Daring Tact

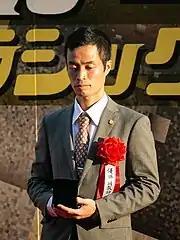
Daring Tact's trainer Haruki Sugiyama

On 8 February 2020 Daring Tact began her second campaign in the Listed Elfin Stakes over 1600 metres at Kyoto. She came from tenth place on final turn before showing "top-class acceleration" to take the lead 100 metres from the finish and drew away to win by four lengths. Her trainer Haruki Sugiyama later commented "She was agitated behind the gate and she didn’t break very well. She did settle during the trip however, and displayed a good turn of foot over the last furlong."